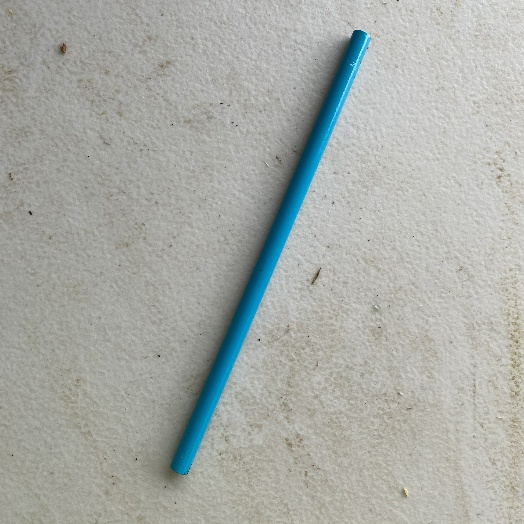
Label: Miscellaneous Trash